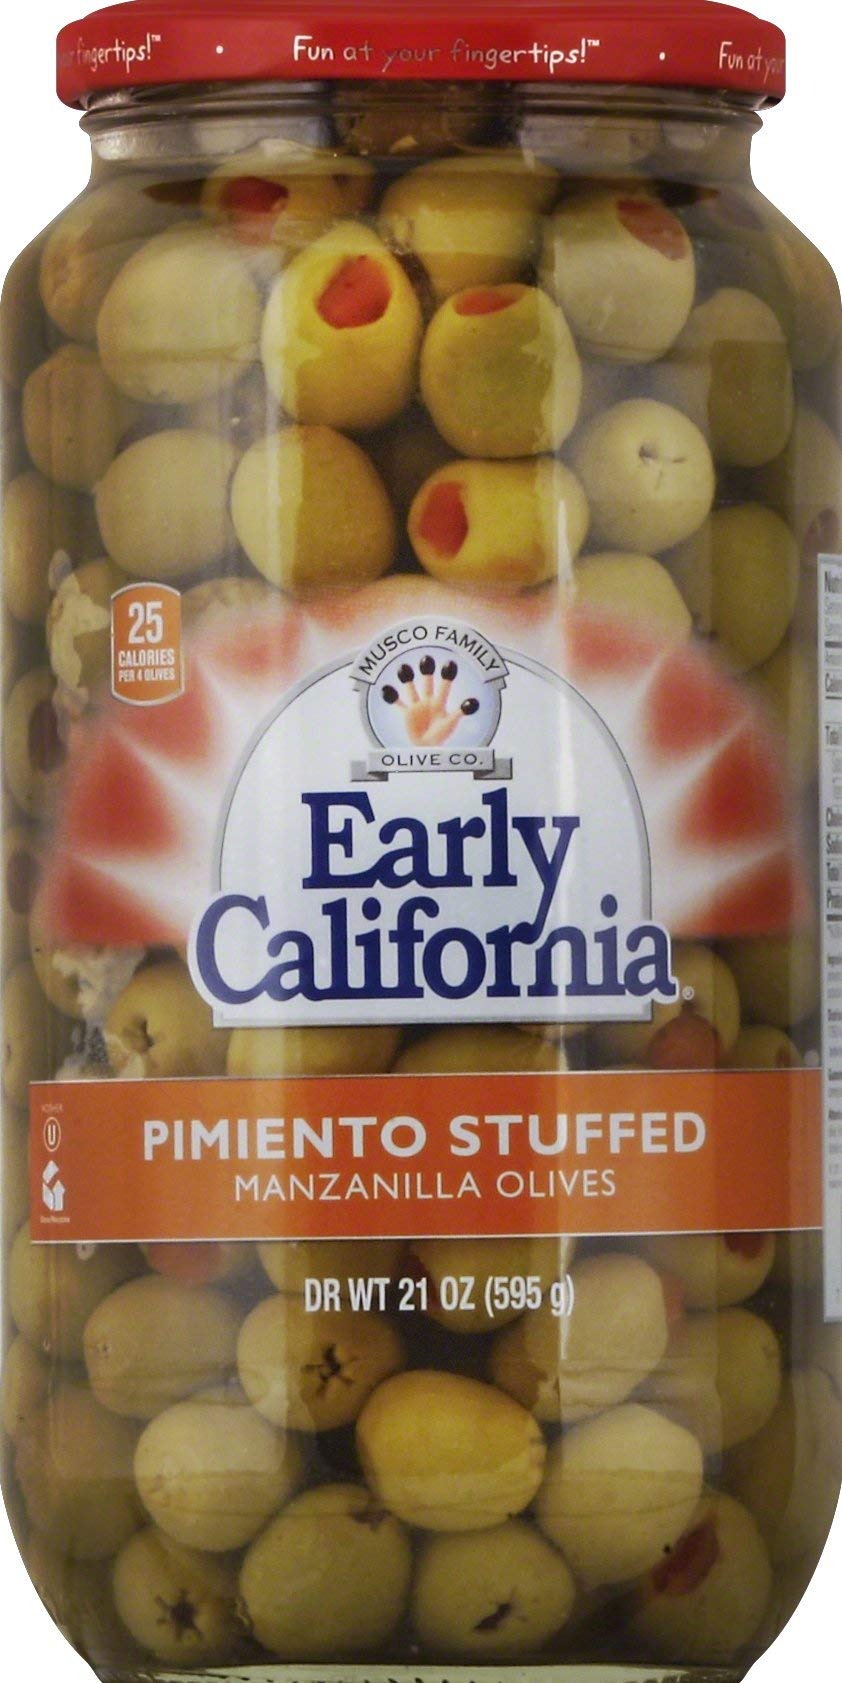
Item Name: Early California Manzanilla Pimiento Stuffed Olives 21oz
Bullet Point 1: Gluten Free
Bullet Point 2: Vegan
Bullet Point 3: Kosher
Product Description: 25 calories per 4 olives. Gluten free. Vegan. Non GMO. No genetically engineered ingredients. Fresh new look. Centuries of Mediterranean delights. Our Musco Family Promise is Simple: We make a good thing even better. And there's nothing better than our firm, crunchy, flavorful stuffed green olives. Grown under the warm Mediterranean sun and carefully selected by our experts, Early California olives are perfect for any occasion. Superior quality guaranteed. Guaranteed quality. Please provide code from jar with product correspondence. Call 866-965-4837 M-F 8-5 PT. olives.com. Product of Spain.
Value: 21.0
Unit: Ounce

Price: 7.405